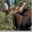
Label: deer